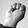
ASL letter: M